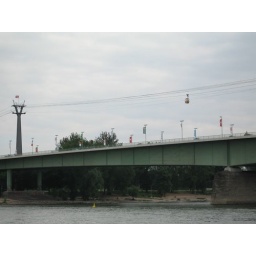
cable car over bridge